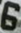
Number: 6